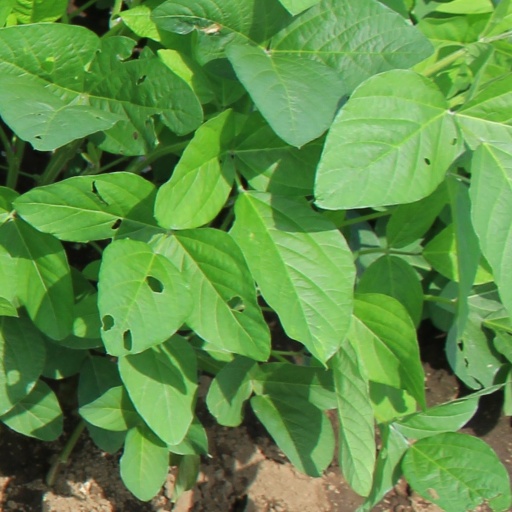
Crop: soybean